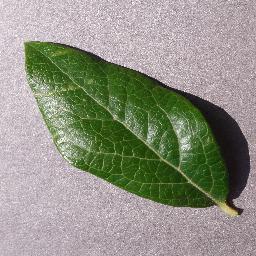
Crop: blueberry
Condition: healthy